We Dare

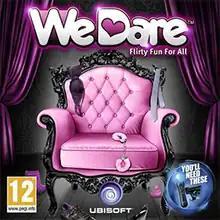
European cover art for the PlayStation 3 version.

We Dare is an adult-oriented party video game developed by Ubisoft Milan, and released by Ubisoft in 2011 for the Wii and PlayStation 3 (PS3), exclusively in PAL regions.